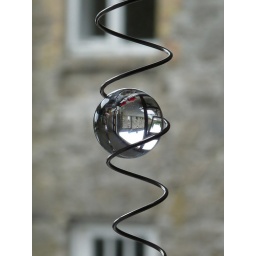
This 'contraption' is hanging in our kitchen window. The bits of red are geraniums.